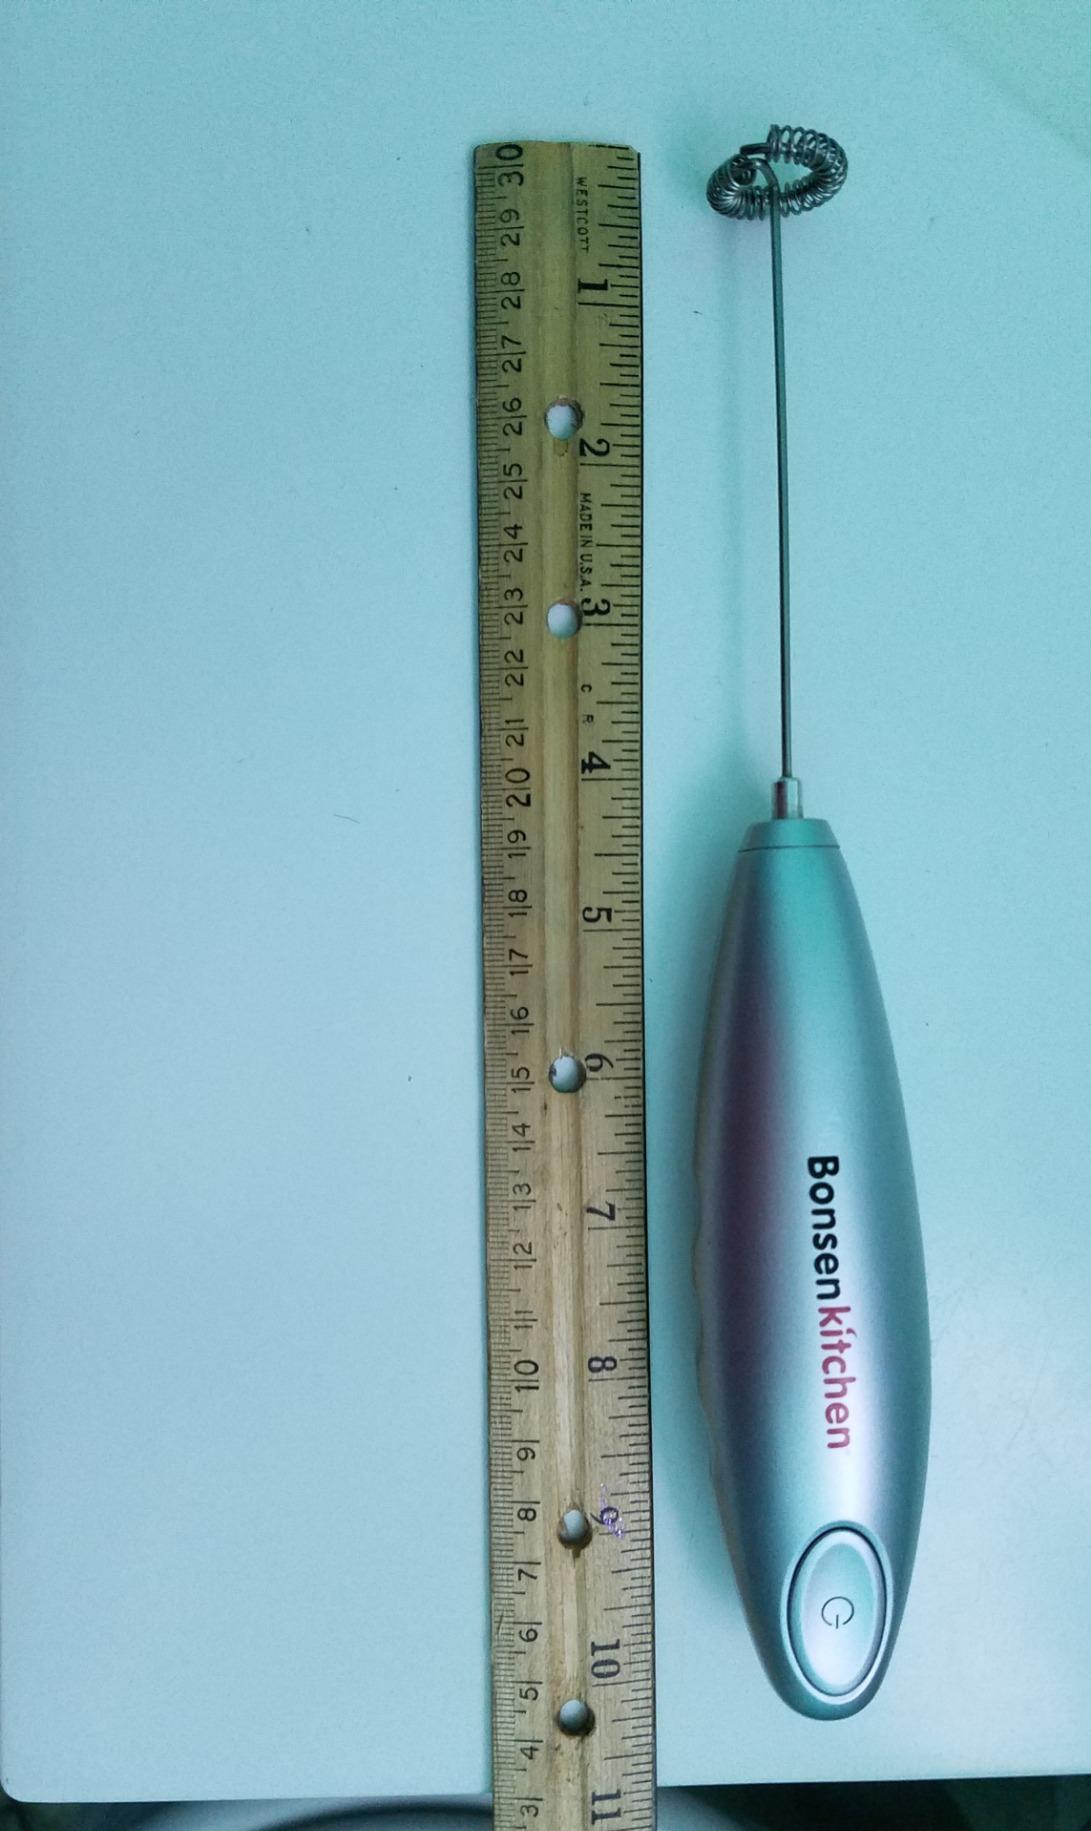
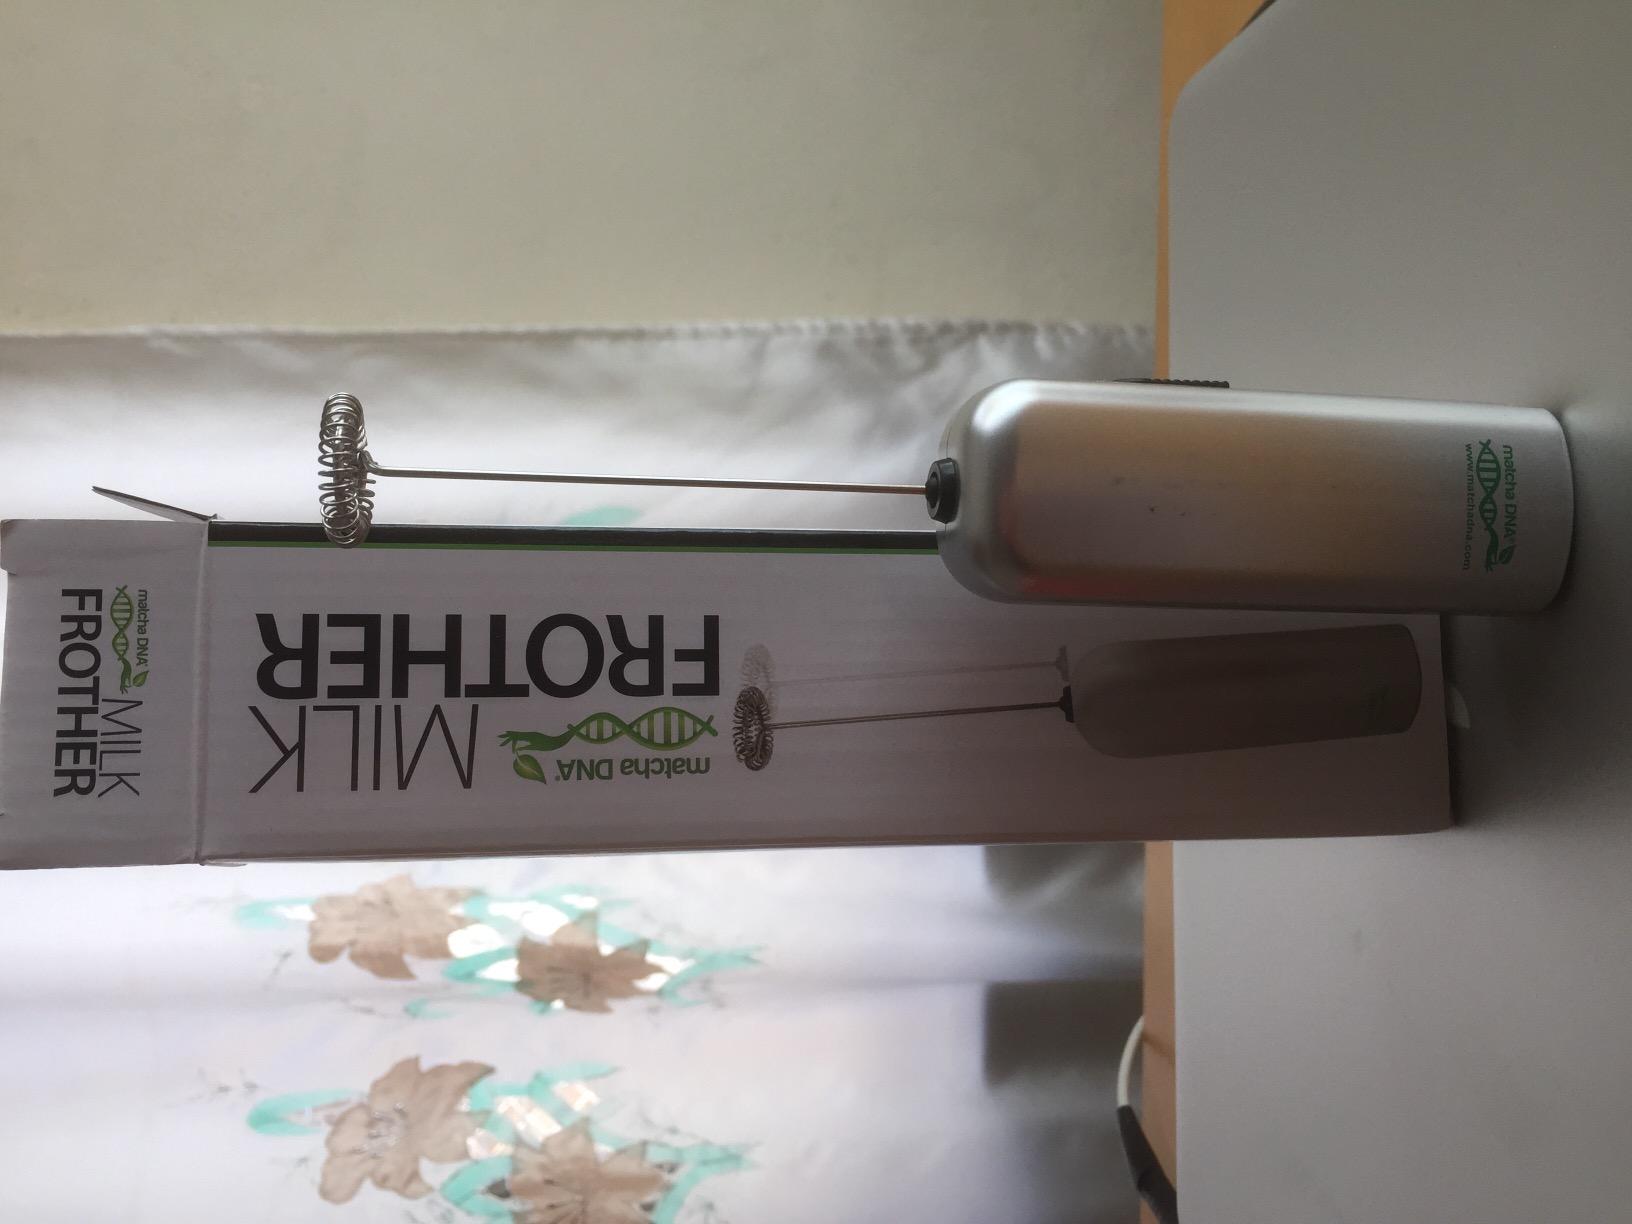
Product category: items_mixer
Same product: no